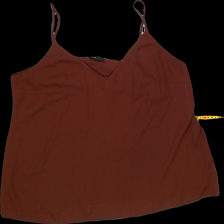
View: front
Type: Top
Category: Ladies
Brand: Lindex
Colors: Brown
Material: 100% Poly
Pattern: Plain
Cut: V-collar
Size: M
Season: All
Trend: No trend
Stains: No
Damage: 1
Price range: <50
Recommended usage: Export